Abominable (2019 film)

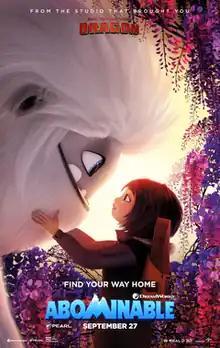
Theatrical release poster

Abominable is a 2019 animated adventure film produced by DreamWorks Animation, Pearl Studio, and Zhong Ming You Ying Film. Written and directed by Jill Culton and co-directed by Todd Wilderman, the film stars the voices of Chloe Bennet, Albert Tsai, Tenzing Norgay Trainor, Eddie Izzard, Sarah Paulson, and Tsai Chin. The film follows a teenage girl named Yi (Bennet) who encounters a young Yeti on the roof of her apartment building in Shanghai, names him Everest and embarks on an epic quest to reunite the magical creature with his family at the highest point on Earth along with her mischievous friends Jin (Trainor) and Peng (Tsai), but the trio of friends will have to stay one-step ahead of Burnish (Izzard), a wealthy man intent on capturing a Yeti, and zoologist Dr. Zara (Paulson) to help Everest get home.